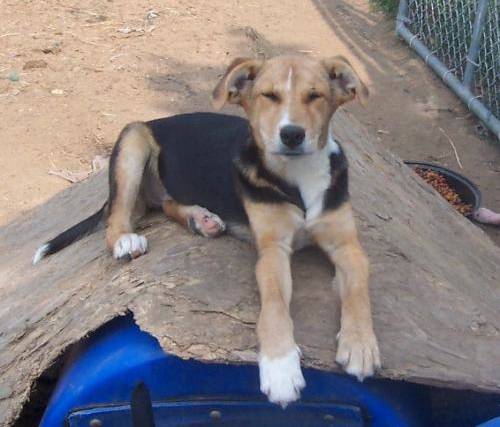
Label: dog